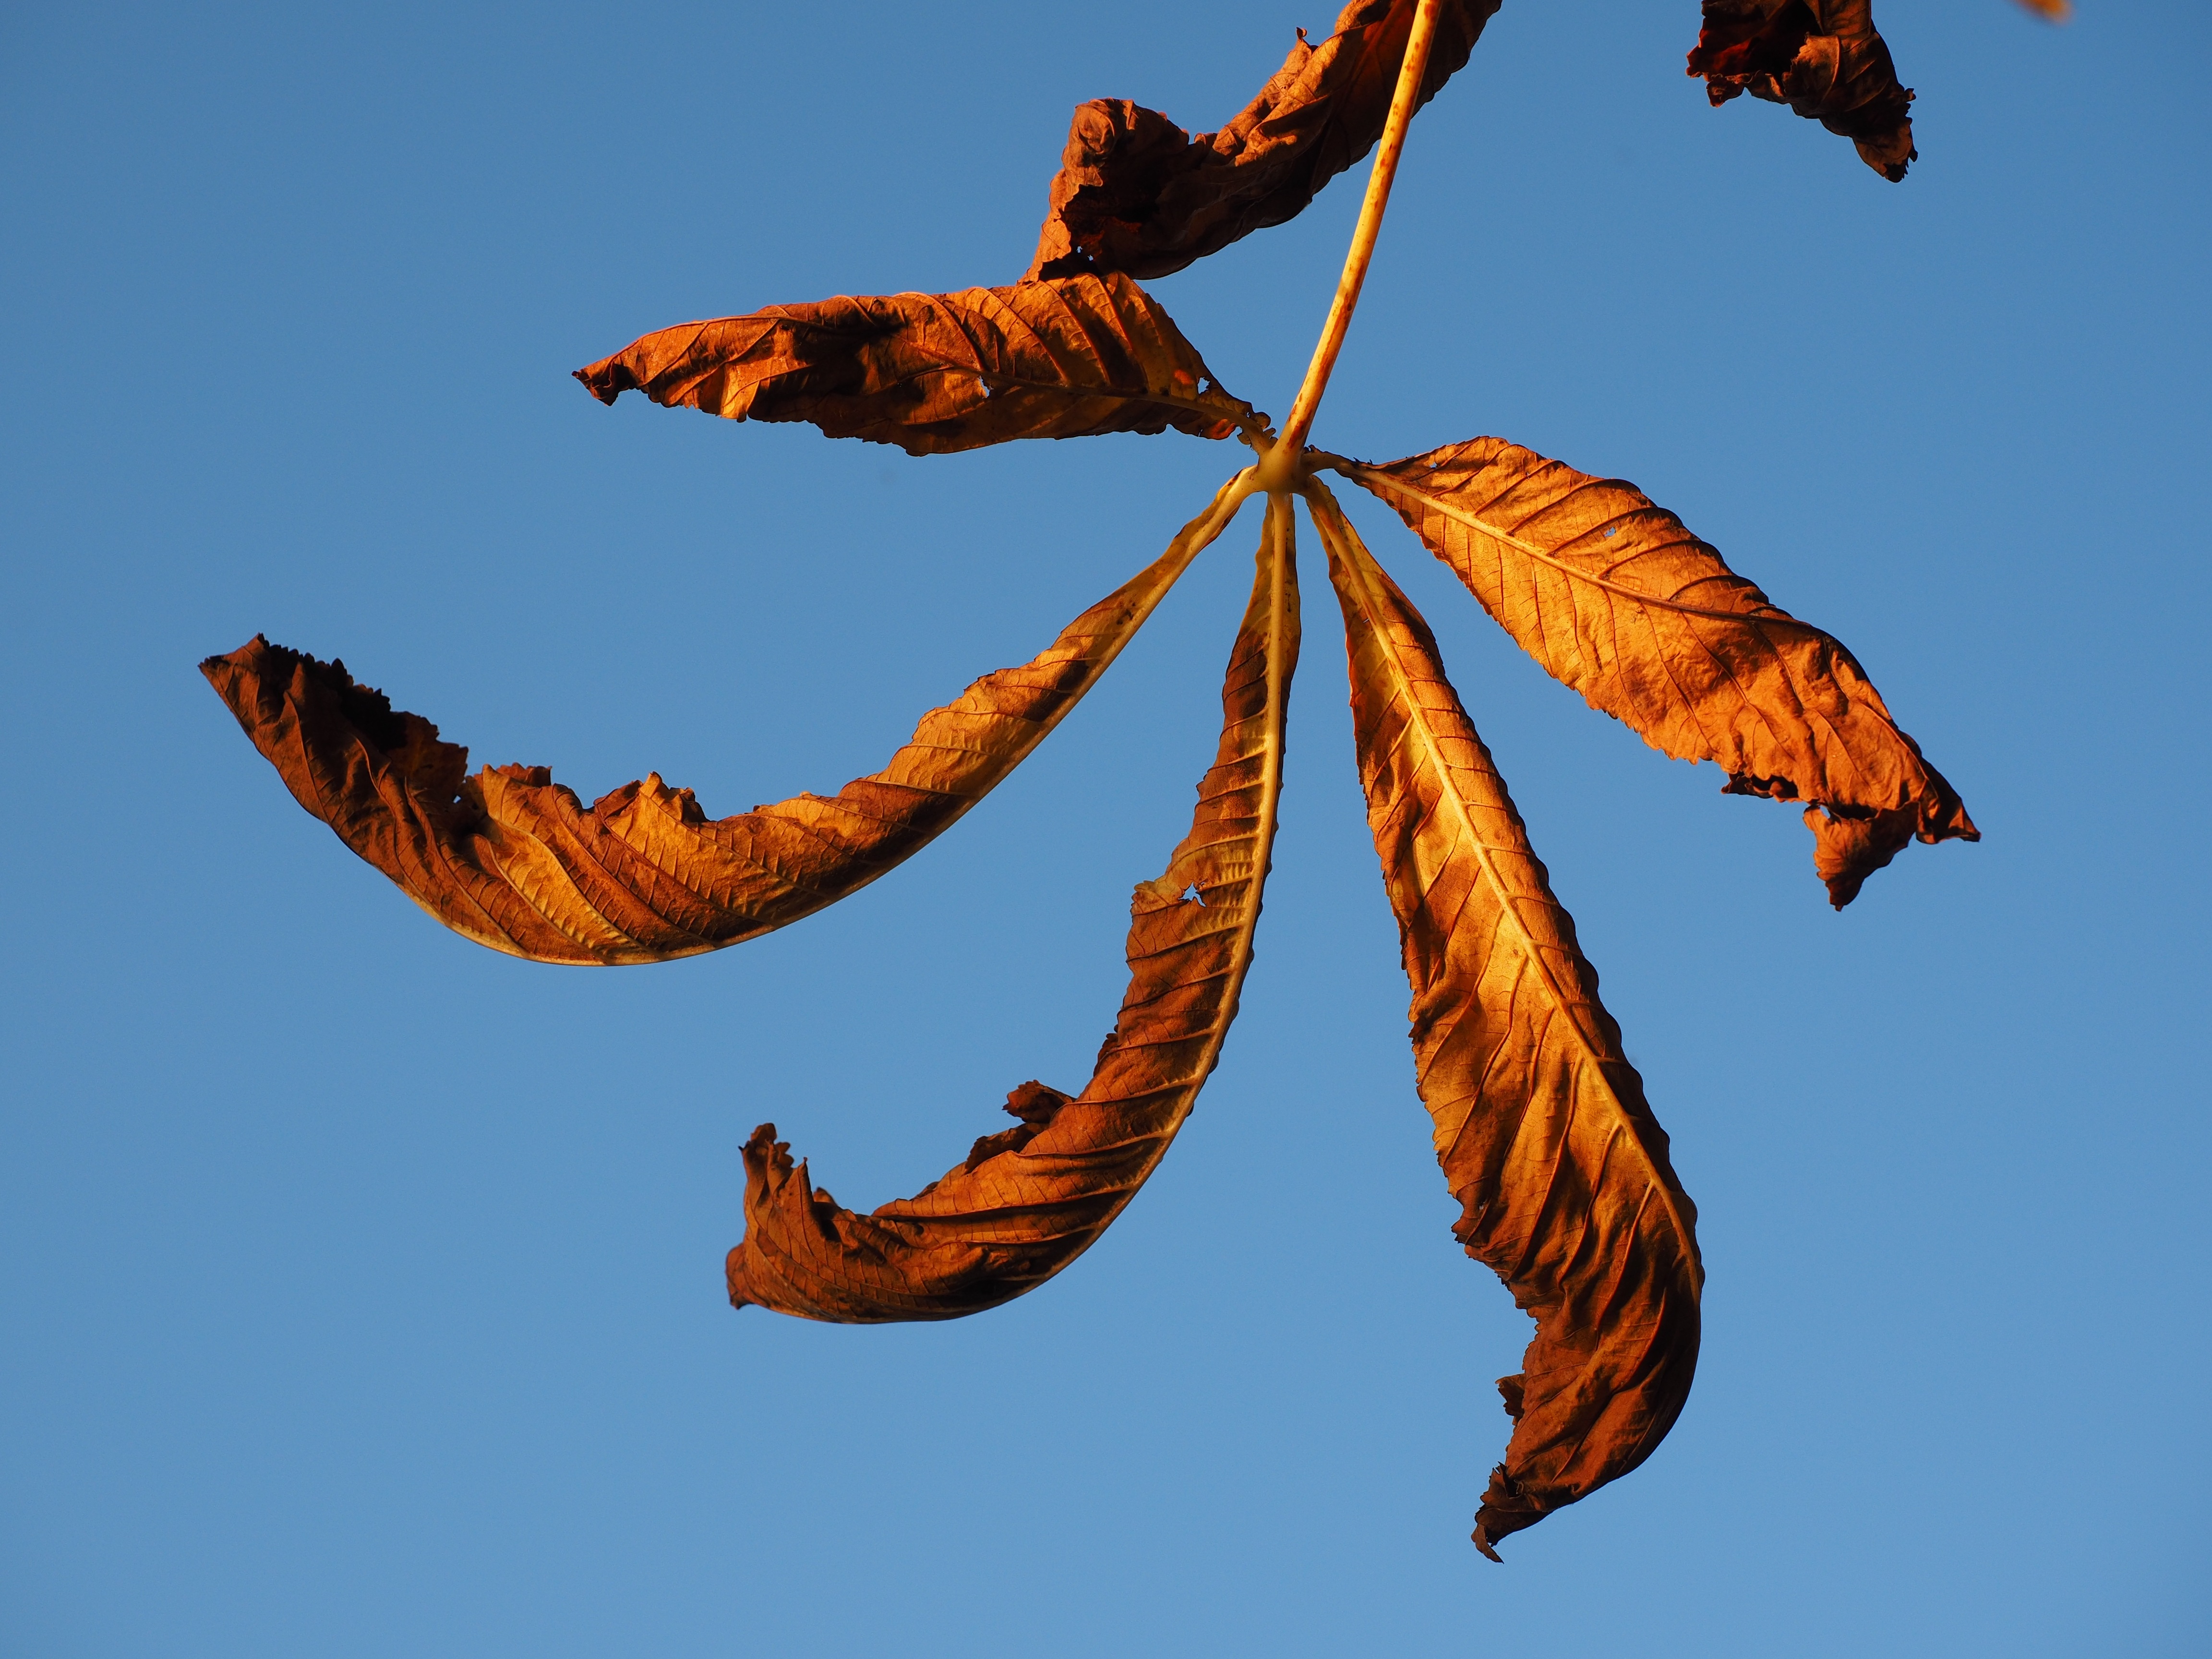
tree, nature, branch, wing, plant, sky, sunlight, leaf, flower, foliage, autumn, flora, season, maple leaf, leaves, fall color, fall foliage, chestnut, macro photography, chestnut leaves, buckeye, ordinary rosskastanie, common rosskastanie, plant stem, woody plant